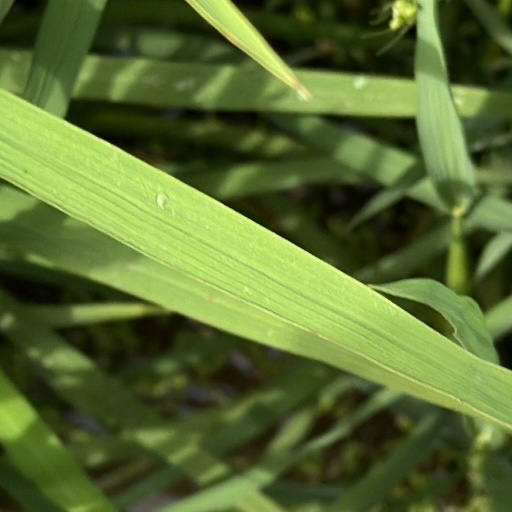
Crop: rice